List of smart cities

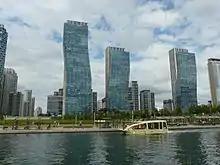
Skyline of Songdo International Business District in 2015

Shanghai's development of the IoT and internet connection speeds have allowed for third-party companies to revolutionize the productivity of the city. As mobile ride share giant, DiDi Chuxing, continuously adds more user protection features such as ride recording, and a new quick response safety center, Shanghai is furthering their smart city agenda. During the first China International Import Expo, Shanghai focused on smart mobility and implemented sensors to accept smartphone traffic cards in all metro stations and buses to increase efficiency in the city.